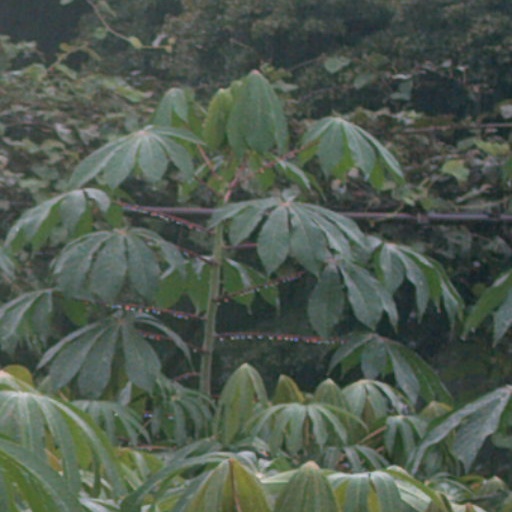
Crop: cassava